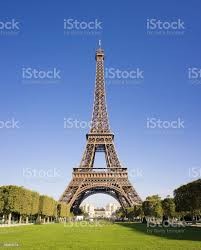
Landmark: Eiffel Tower